Peros Banhos

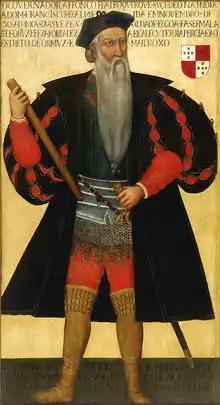
Afonso de Albuquerque, the Portuguese navigator who discovered Peros Banhos

Peros Banhos was discovered in 1513 by Portuguese navigator Afonso de Albuquerque. The name of this atoll derives from "Pêro dos Banhos", the name of another Portuguese navigator who died there after his ship ran aground on this atoll.